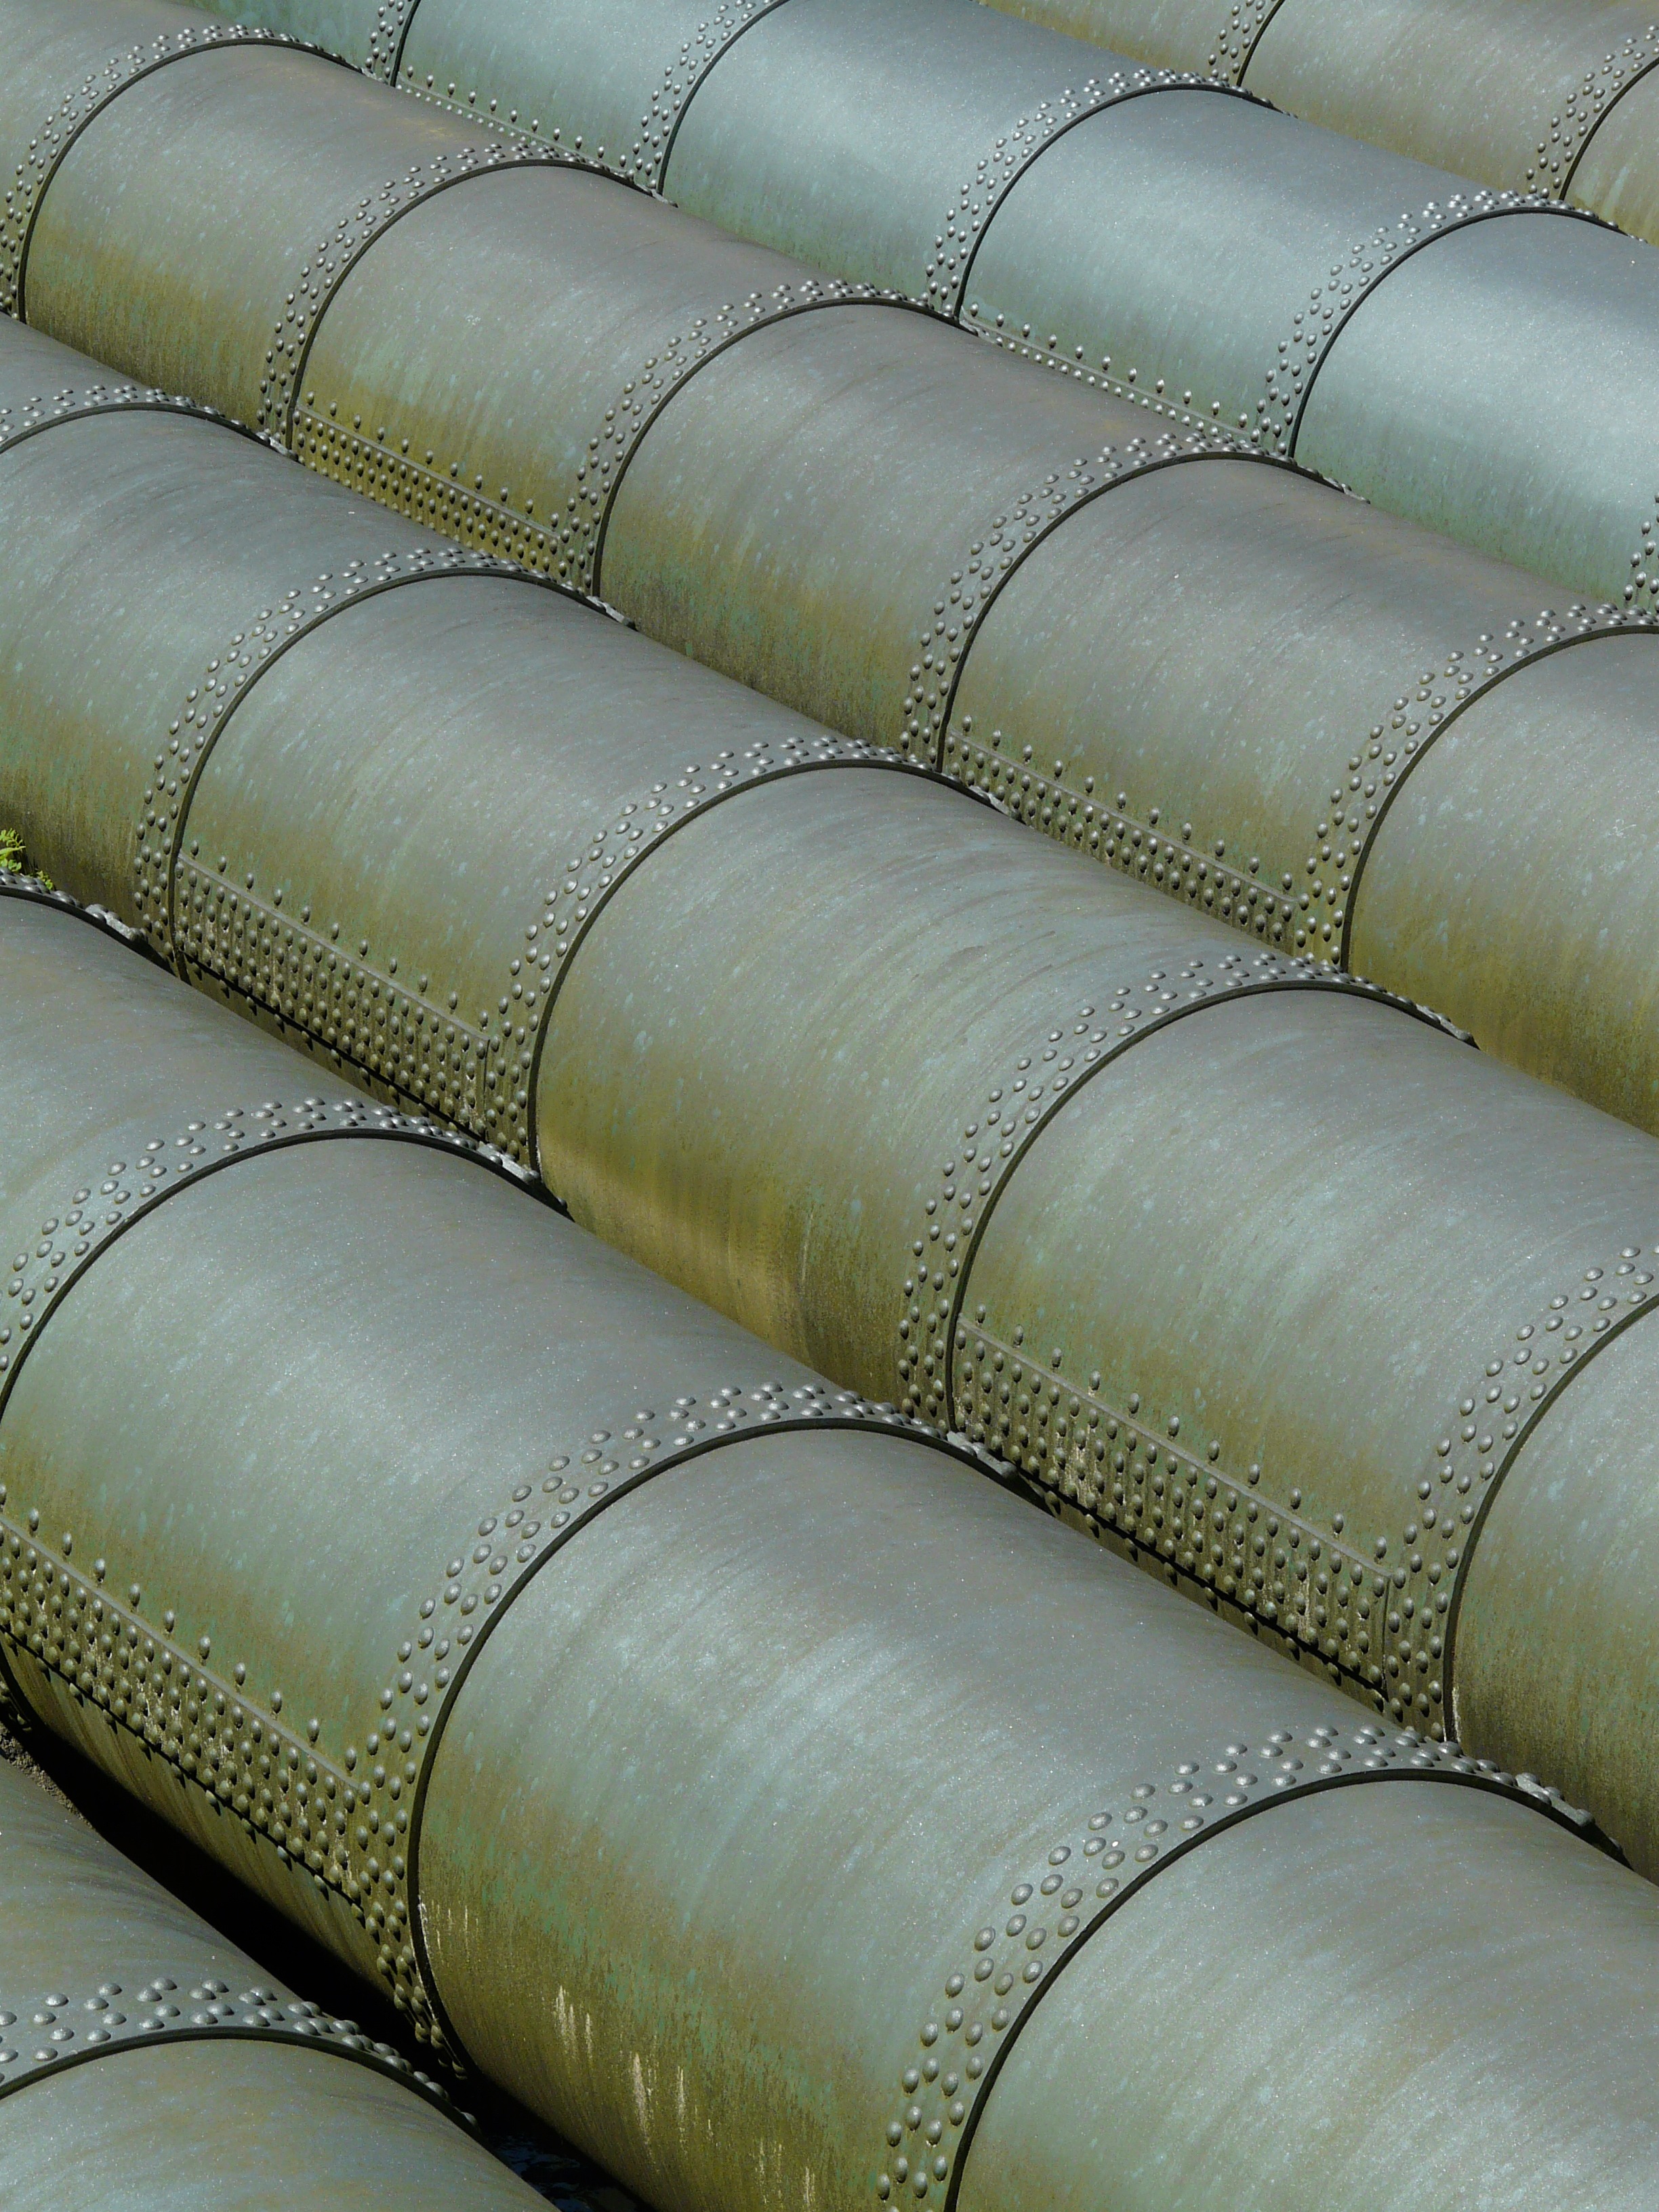
line, green, metal, pipes, copper, bamboo, rivet, oxidized, water pipe, man made object